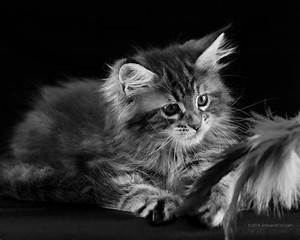
Label: gatto